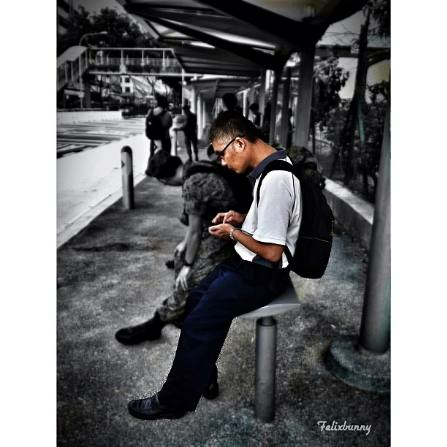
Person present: Yes